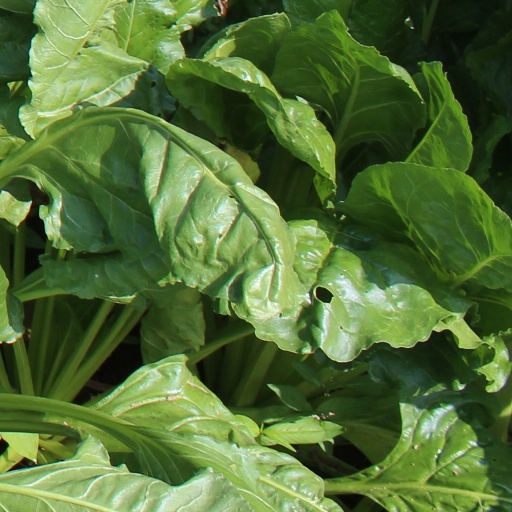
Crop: sugar beet